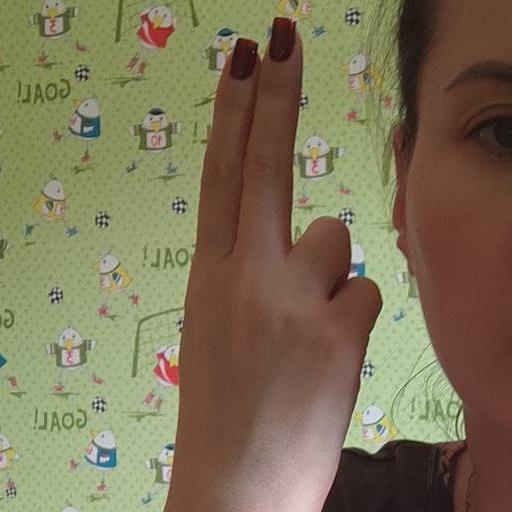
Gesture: two_up_inverted